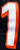
Number: 1